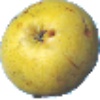
Label: pear_monster